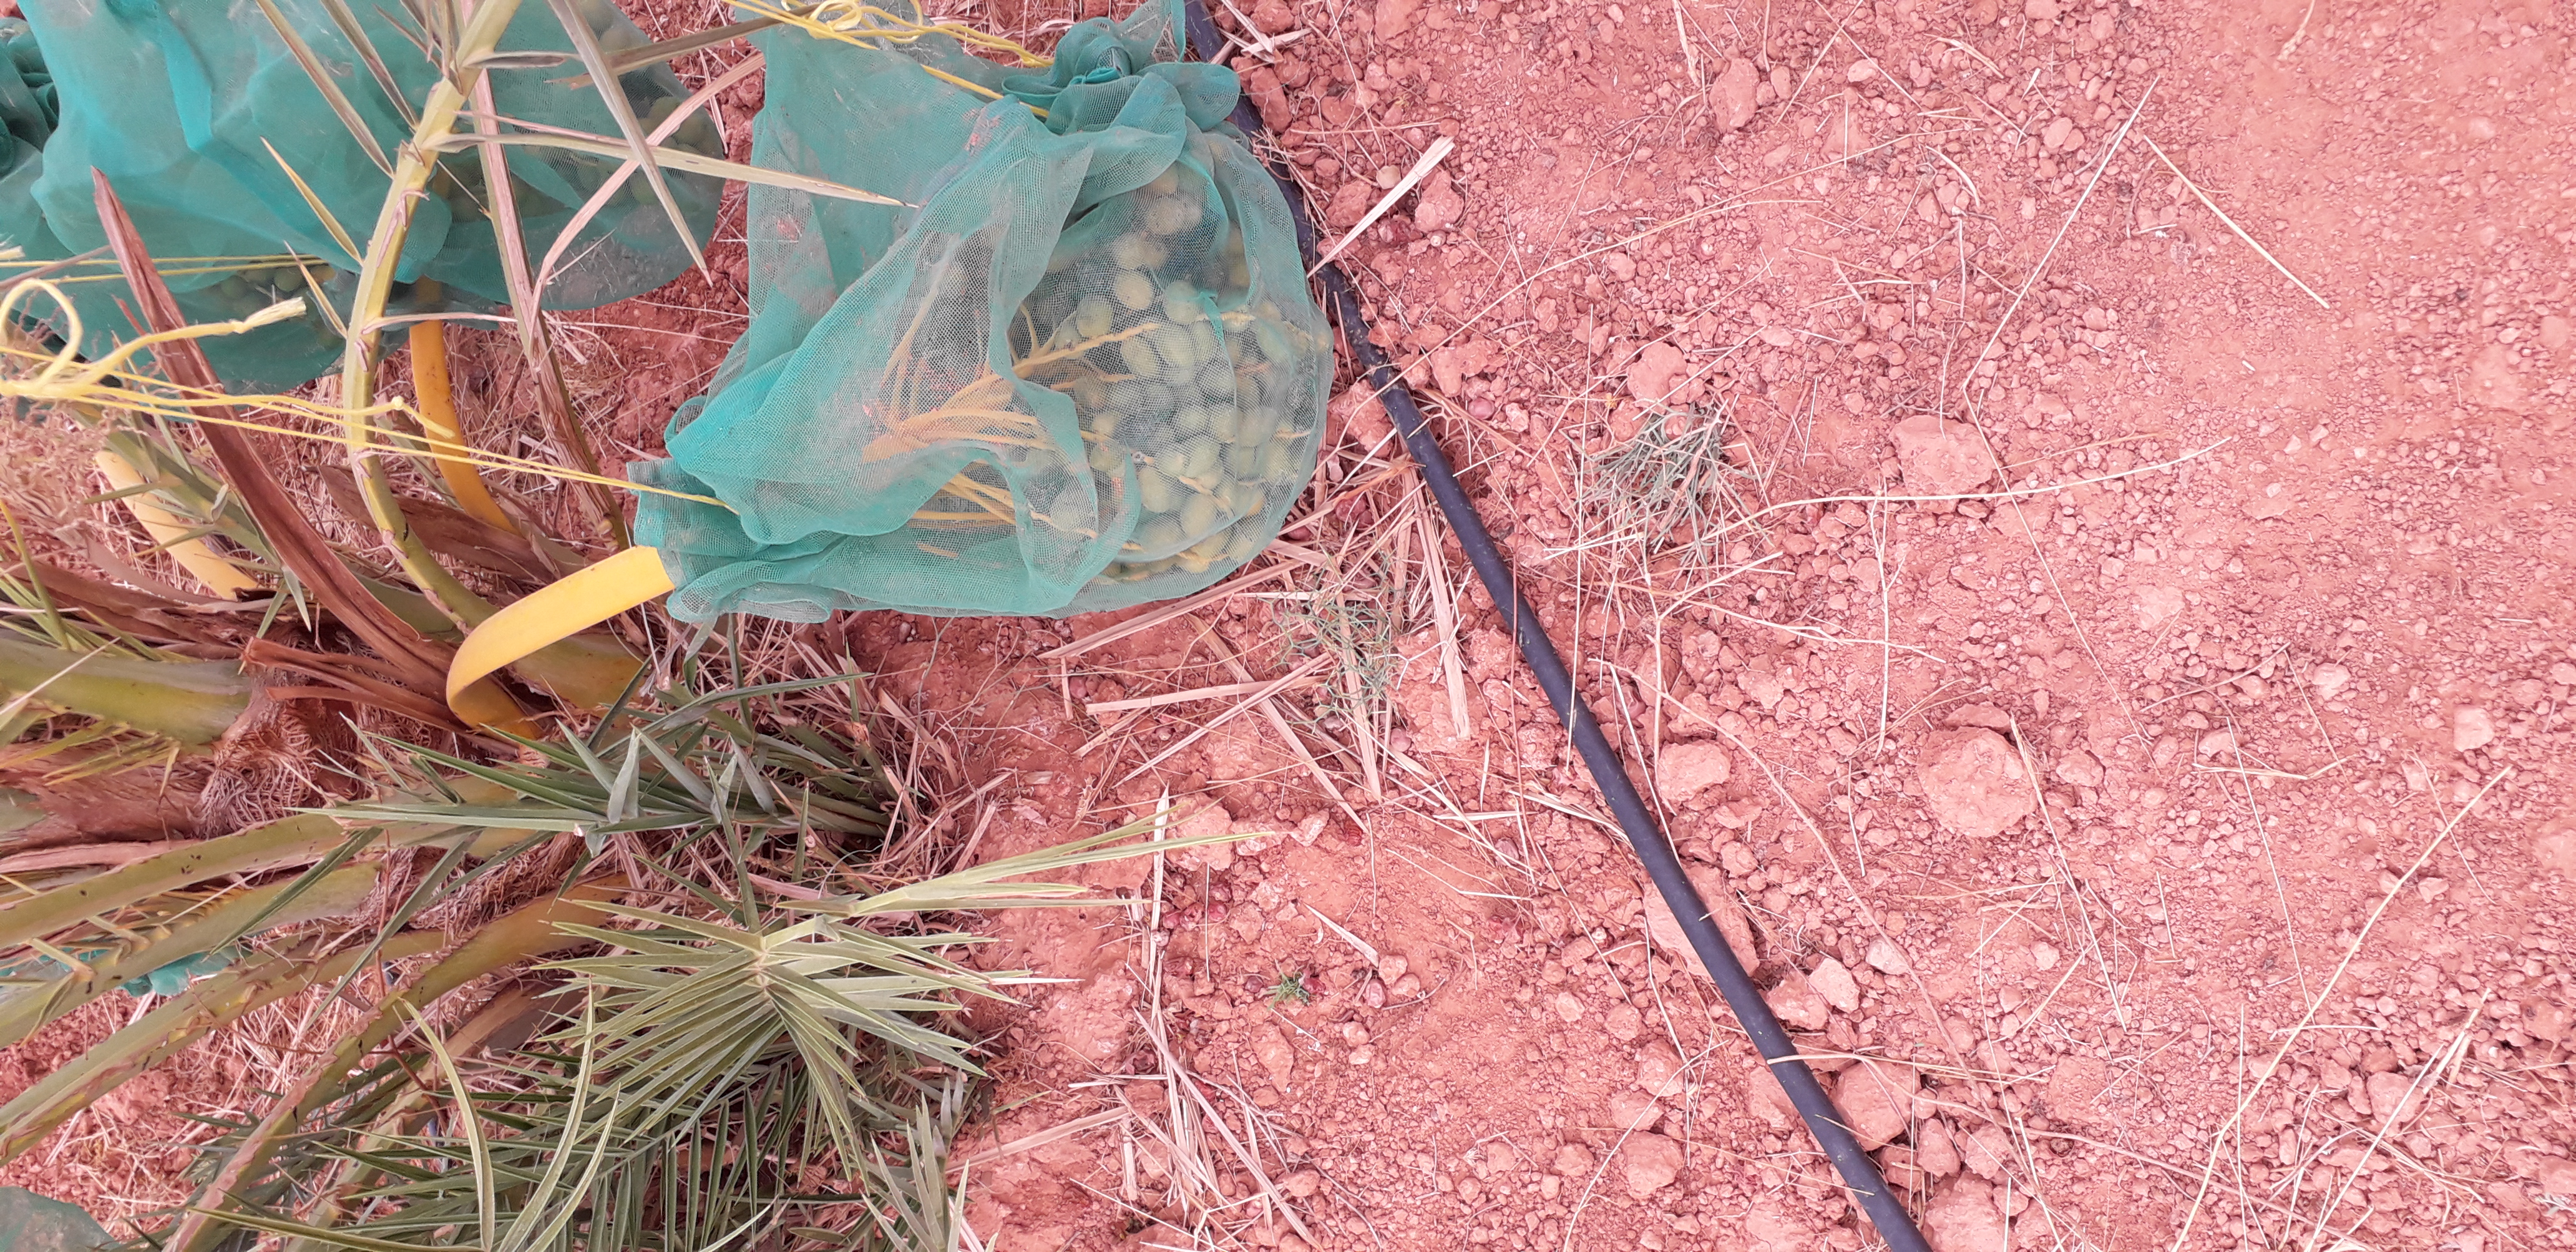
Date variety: kholt